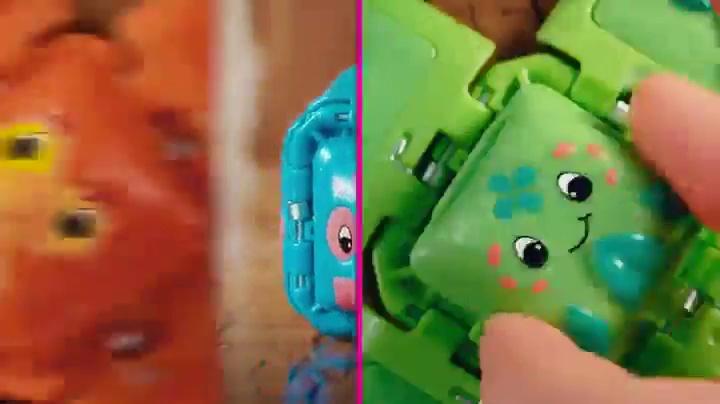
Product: Kuroba Spark-Lug Action Figure, Pink
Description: Practice your Kuroba Keeper skills and send Spark-Lug into battle.
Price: $4.50
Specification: ProductDimensions:2x2.2x1.5inches|ItemWeight:4.2ounces|ShippingWeight:4.2ounces(Viewshippingratesandpolicies)|ASIN:B07CH6PV94|Itemmodelnumber:62352|Manufacturerrecommendedage:6-11years